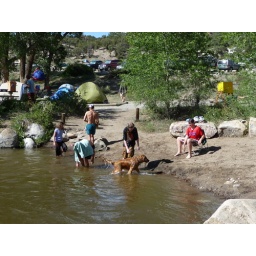
Playing in the river at camp. Travis looks very water logged!